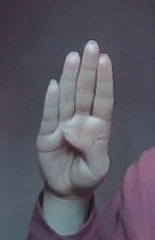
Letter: kaaf